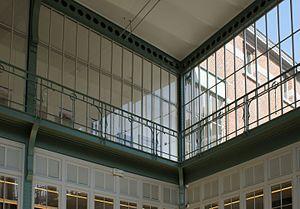
Intérieur de la salle des guichets de la gare de marchandises d'Anvers-Sud (Patrimoine architectural). Balustrade avec galerie et bureaux.
Franz Seulen était un architecte belge né en 1845, représentatif de l'architecture éclectique en Belgique.